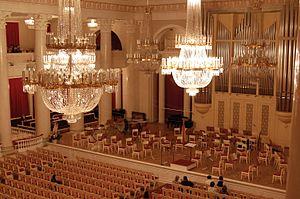
La Philharmonie de Saint-Pétersbourg est une société de musique située à Saint-Pétersbourg en Russie et le nom du bâtiment où elle est logée. La grande salle est l'un des lieux de concerts les plus connus de Russie. Il existe également un autre bâtiment de la Philharmonie de Saint-Pétersbourg : Malii Zal, qui est situé en centre-ville, au 30 de la Perspective Nevsky. Le métro le plus proche est Nevski prospekt.